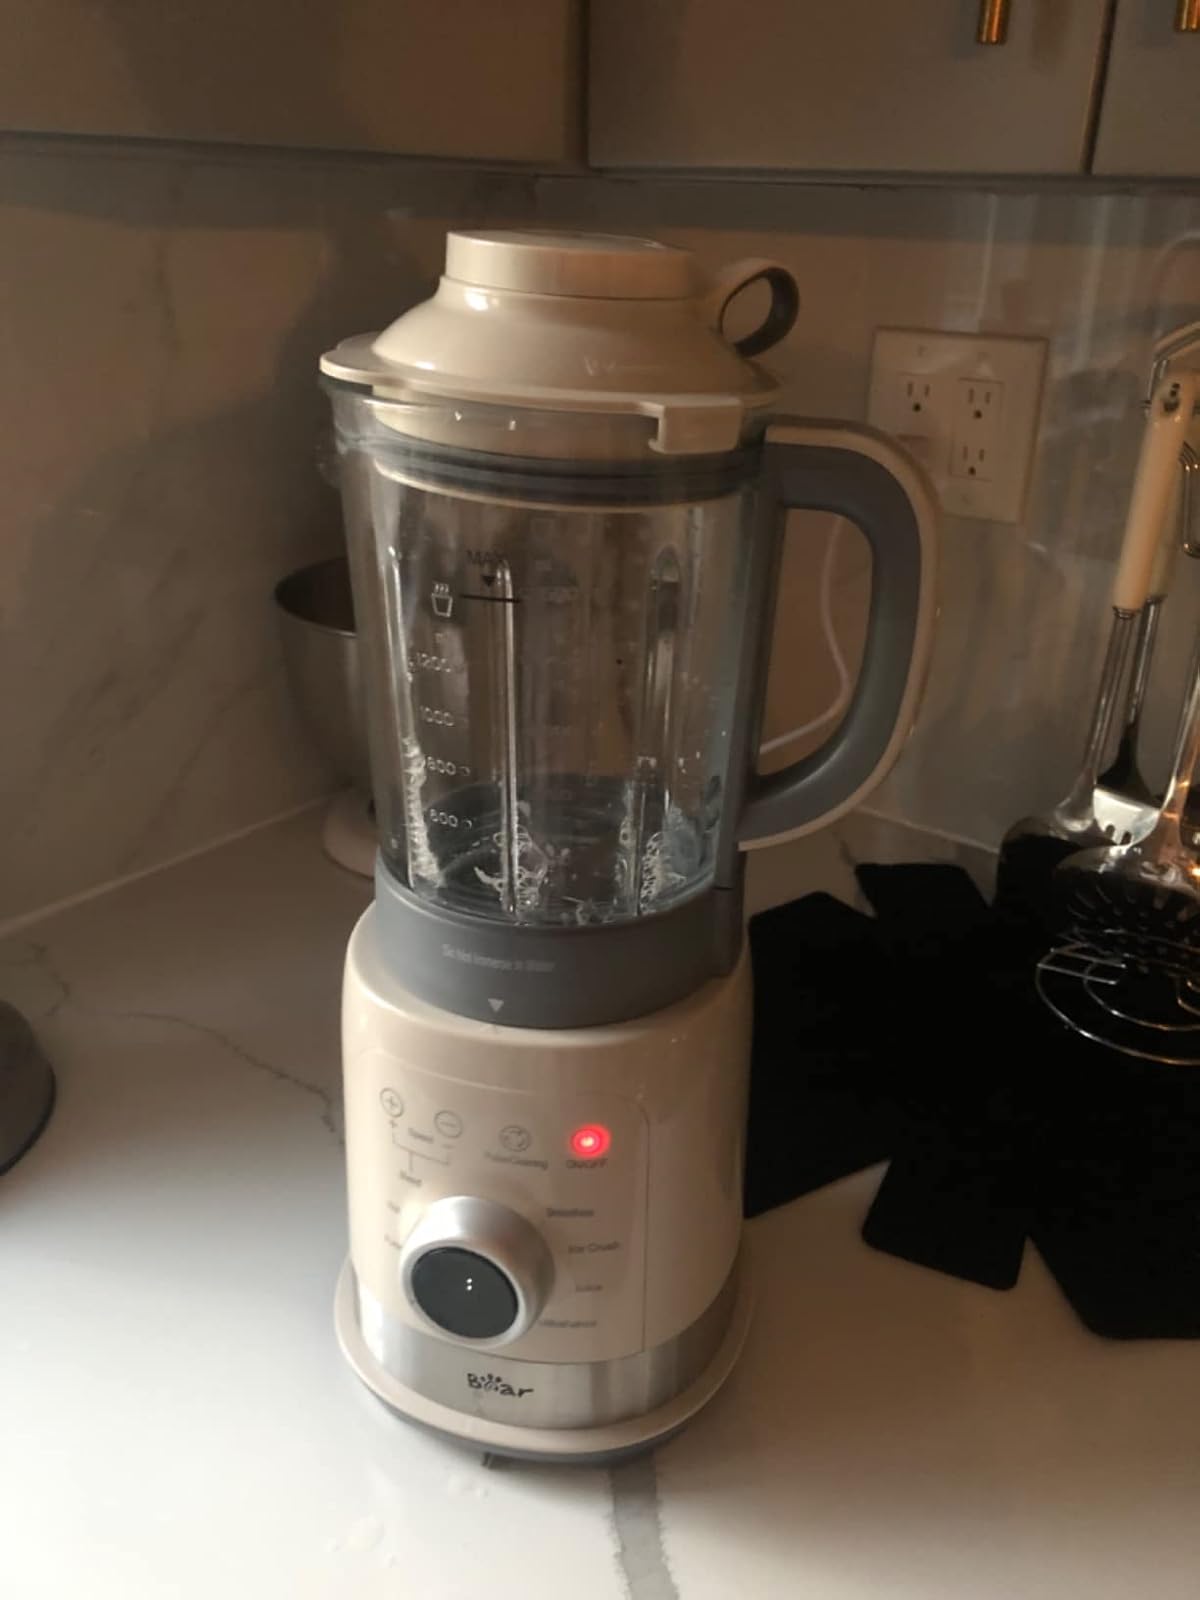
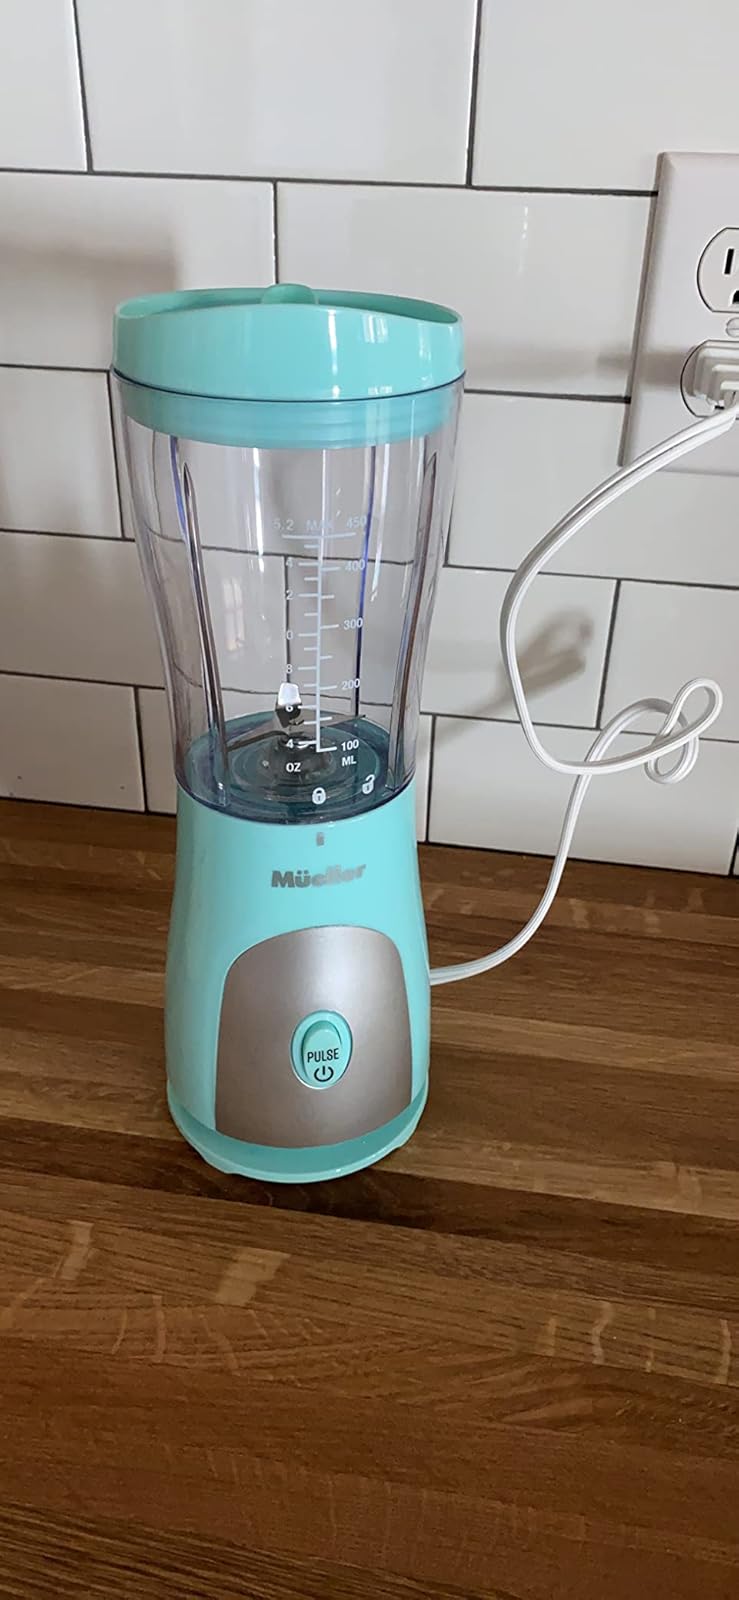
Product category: items_blender
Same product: no